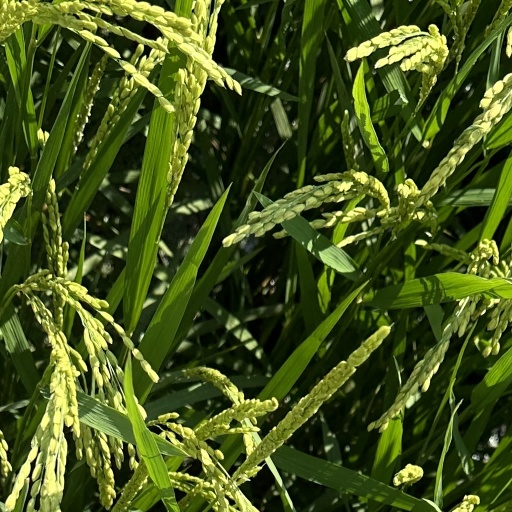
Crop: rice